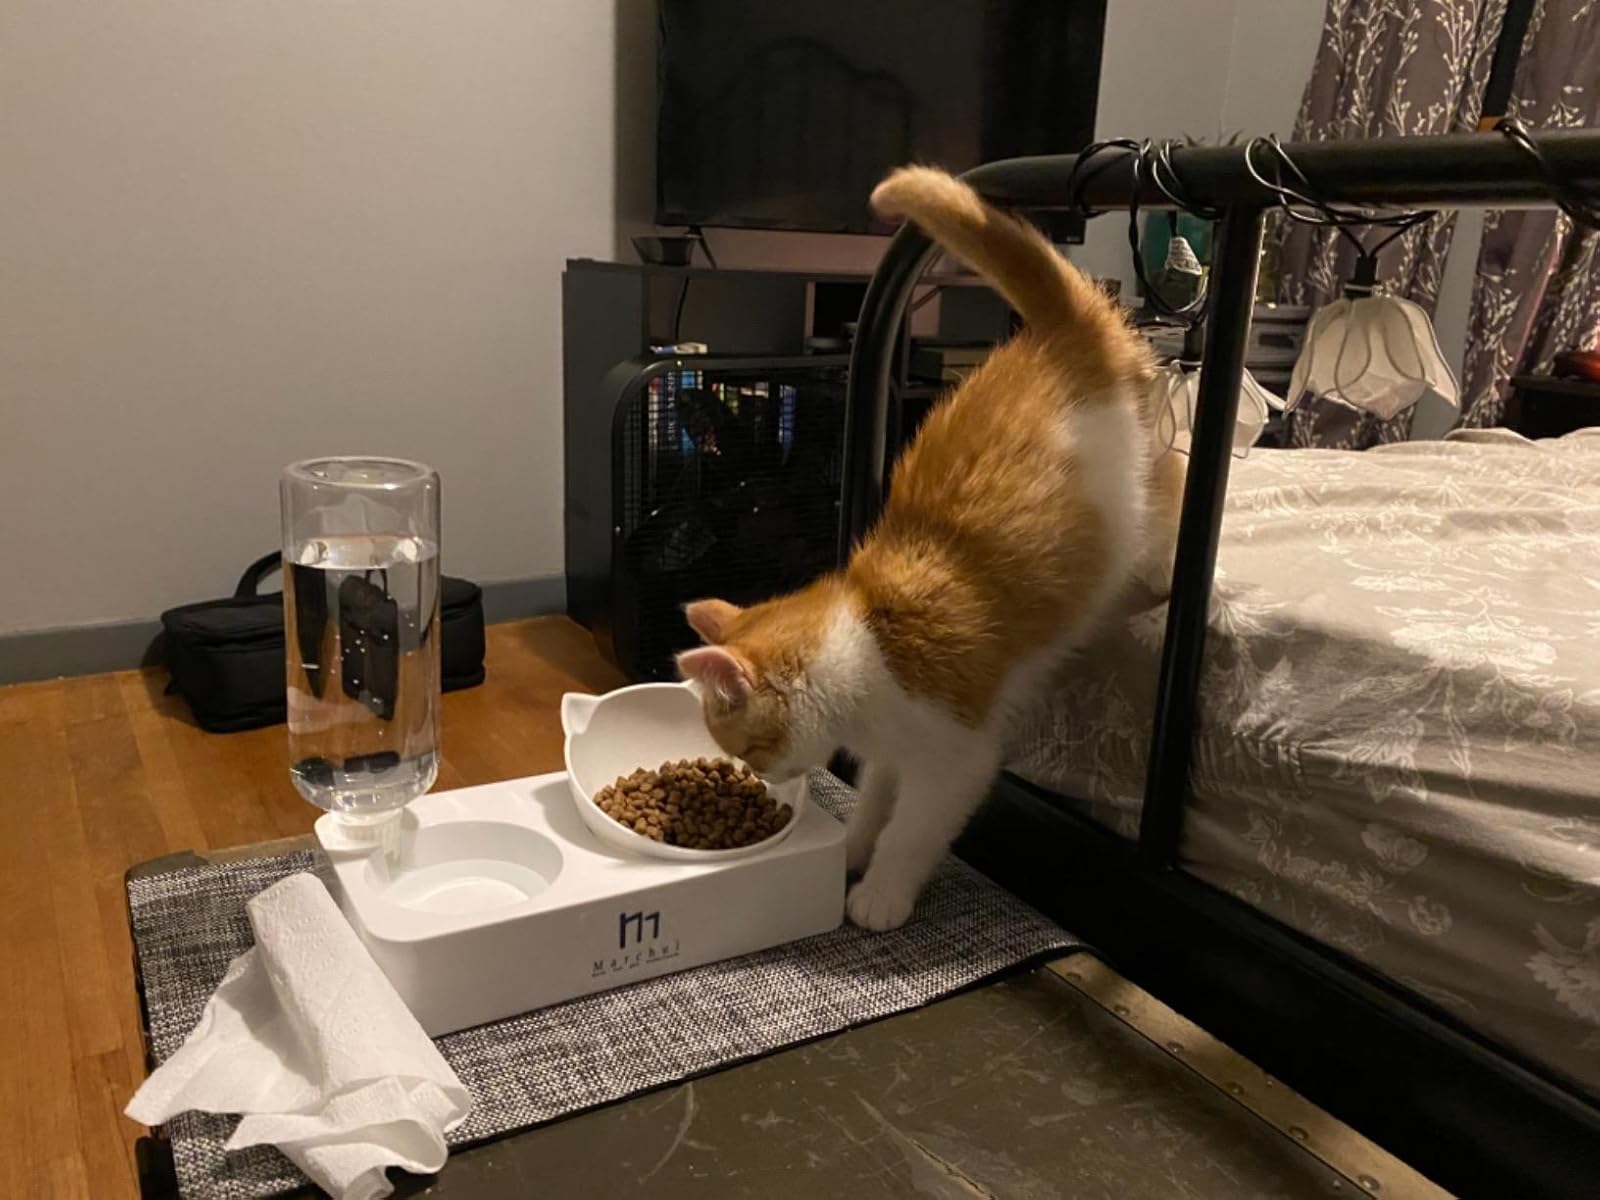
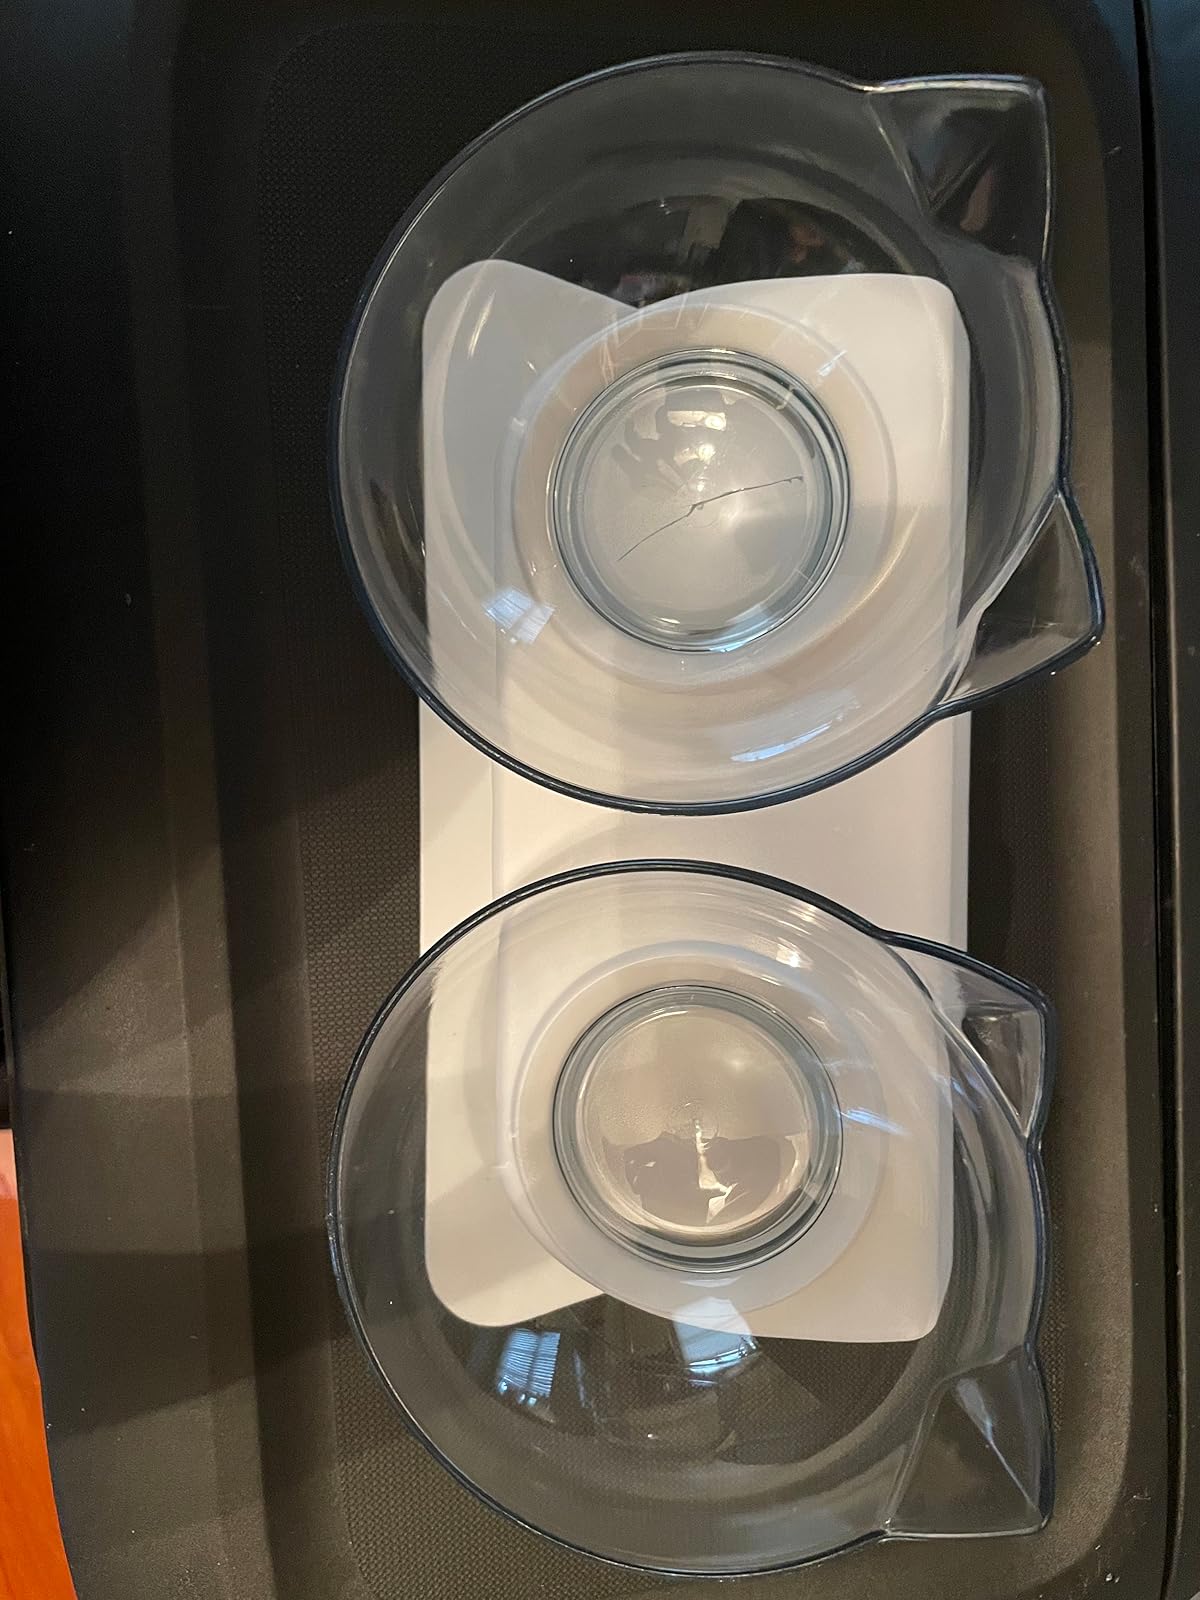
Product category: items_bowl
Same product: no